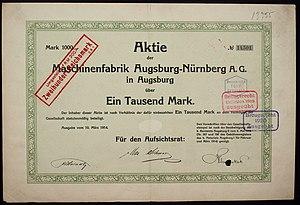
MAN SE, anciennement MAN AG, est un constructeur de machines et véhicules industriels dont le siège social est à Munich en Bavière, Allemagne. La société faîtière MAN SE est cotée sur l’indice boursier allemand DAX.